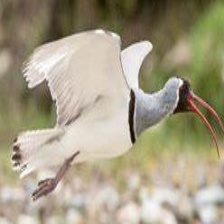
Species: IBISBILL
Scientific name: IBIDORHYNCHA STRUTHERSII